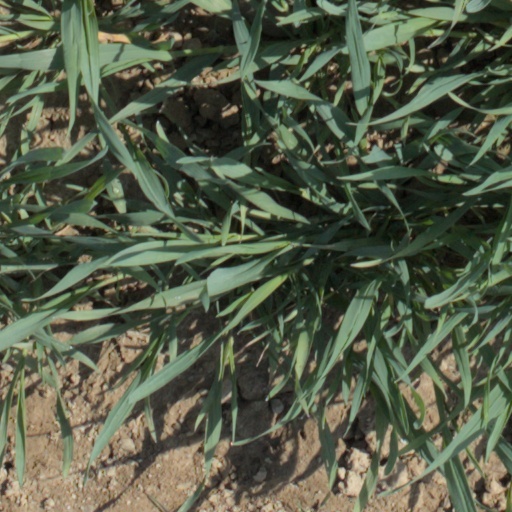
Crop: wheat